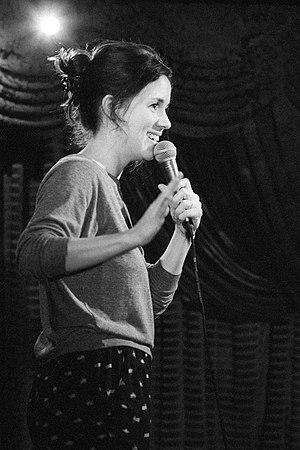
Alice Wetterlund, née le 16 mai 1981 aux États-Unis, est une humoriste et actrice américaine.